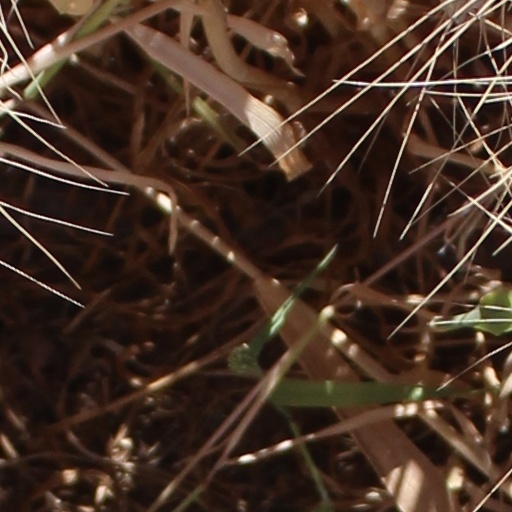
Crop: wheat